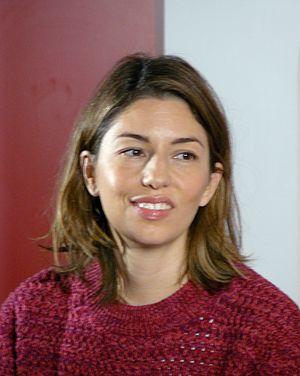
Sofia Coppola, le 7 novembre 2010 à la FNAC Montparnasse, lors d'une rencontre Masterclass à l'occasion de la sortie en janvier 2011 de son dernier film Somewhere.
Somewhere est un film américain réalisé par Sofia Coppola, sorti en 2010.